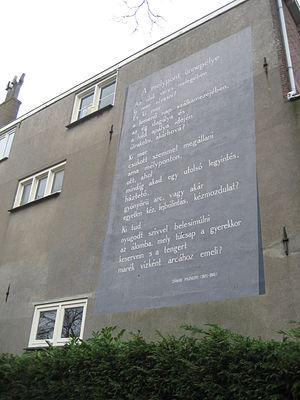
János Pilinszky, né le 25 novembre 1921 à Budapest et mort le 27 mai 1981 dans la même ville, est un poète et dramaturge hongrois.